Morschen

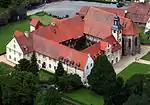
Haydau Monastery 2005

Haydau Monastery, a former Cistercian nunnery, built in the mid-13th to early 14th centuries and converted into a landgravial castle in the mid-16th and 17th centuries. From 1985 to 2001, the convent was secured and renovated in a model project.